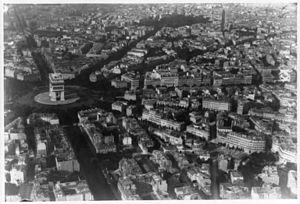
Alphonse Justin Liébert, né en 1827 à Tournai en Belgique et mort en 1914 à Paris, est un officier de marine et un photographe.